Stevie Holland

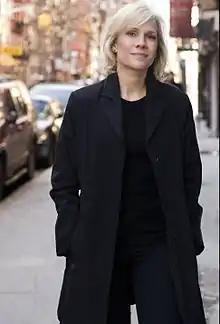
Press photo of Holland for the release of "More Than Words Can Say" (2006)

Stevie Holland (born January 11, 1965) is an American jazz and cabaret singer, lyricist, playwright and actress.